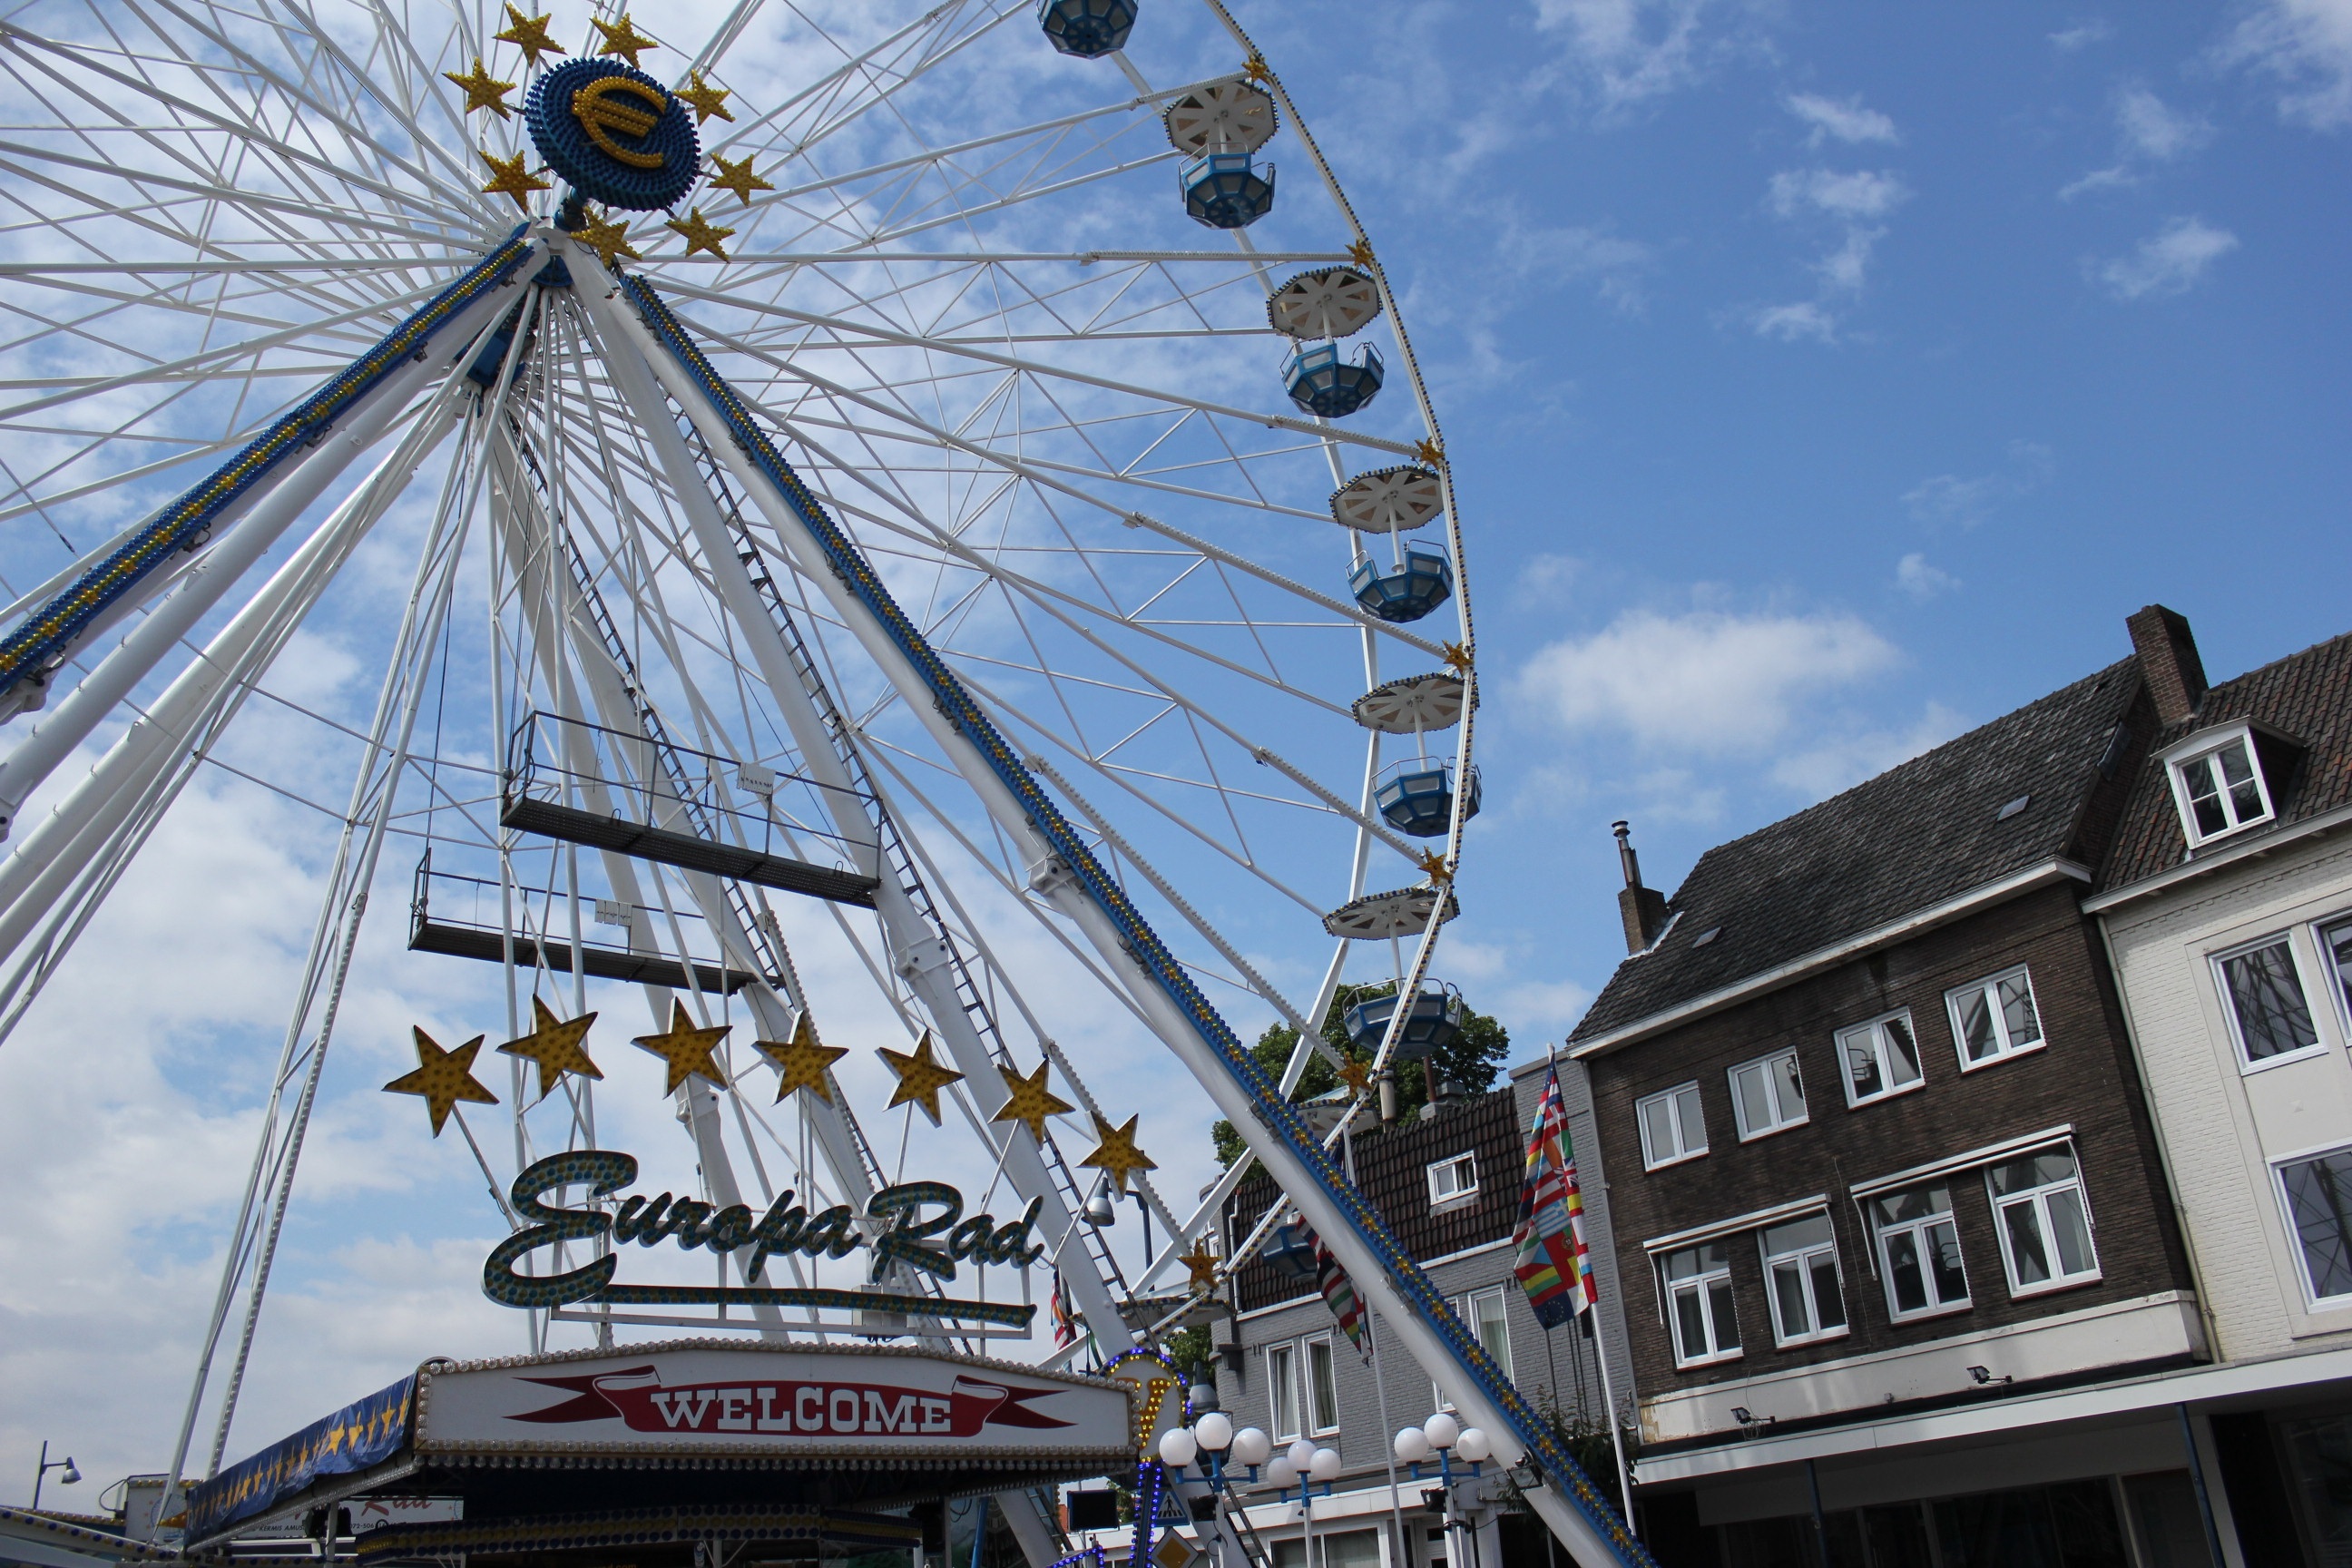
sky, wheel, high, vehicle, ferris wheel, carnival, mast, landmark, ride, attraction, sail, tourist attraction, ferris, amusement, fair, sailing ship, town fair